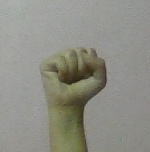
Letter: saad